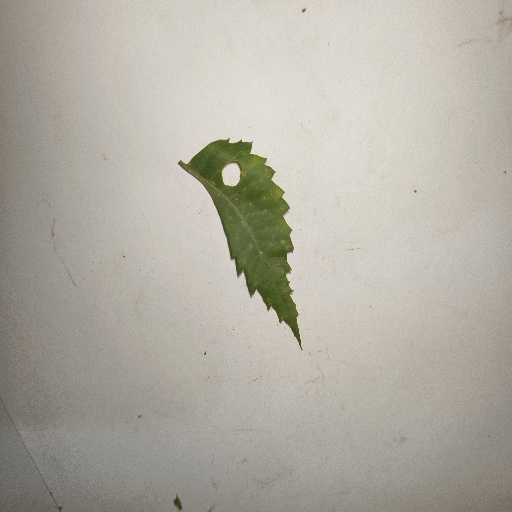
Species: Neem
Leaf condition: Shot Hole Leaf